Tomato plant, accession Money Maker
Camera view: tilt-top (135 deg); turntable rotation: 120 degrees
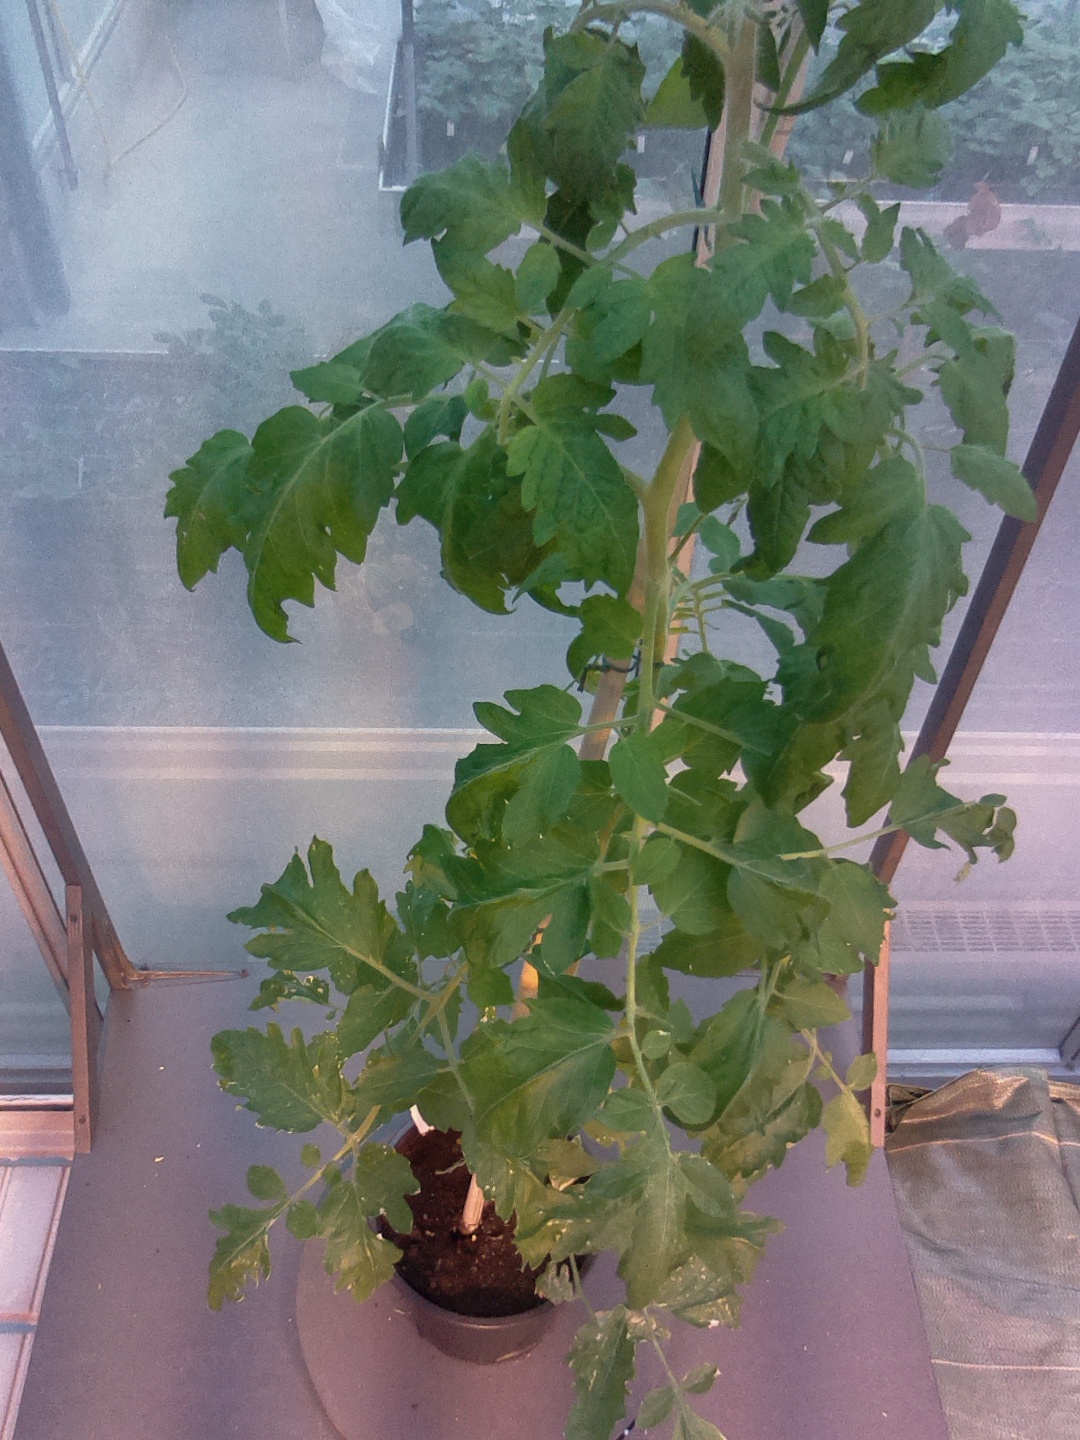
BBCH growth stage 61: 10%-20% of flowers open